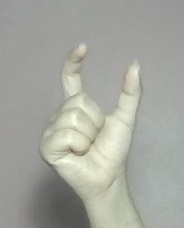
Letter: nun